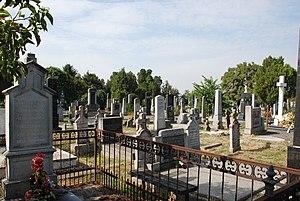
Le cimetière d'Almaš est un cimetière orthodoxe situé à Novi Sad, la capitale de la province autonome de Voïvodine, en Serbie. En raison de sa valeur patrimoniale, il est inscrit sur la liste des entités spatiales historico-culturelles de grande importance de la République de Serbie ; 30 tombes de personnalités historiques, culturelles et autres sont plus particulièrement inscrites sur la liste des monuments culturels protégés.
Les vieux cimetières à Novi Sad constituent un ensemble de cimetières situé à Novi Sad, la capitale de la province autonome de Voïvodine, en Serbie. En raison de leur valeur patrimoniale, ils sont inscrits sur la liste des entités spatiales historico-culturelles de grande importance de la République de Serbie.